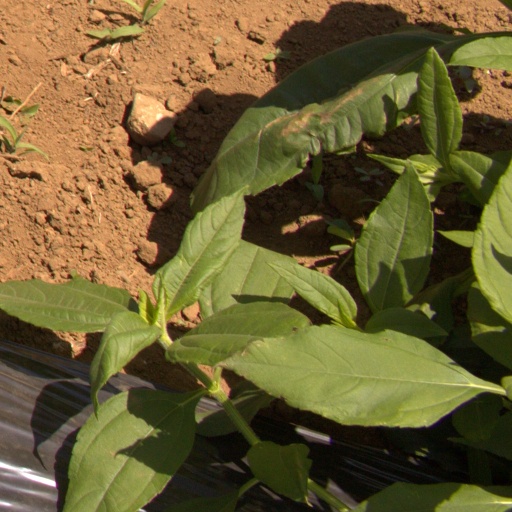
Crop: Jerusalem artichoke